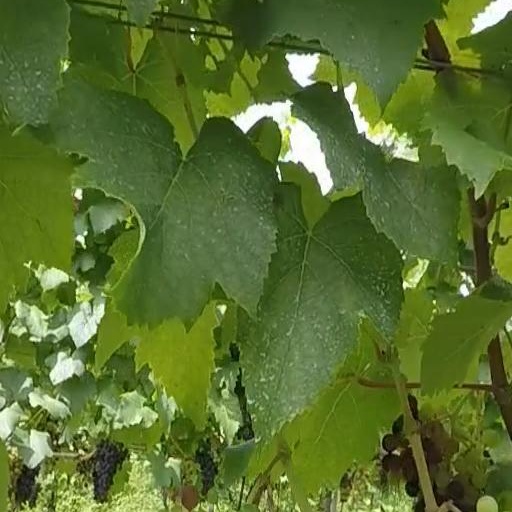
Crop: grape